Tickling Leo

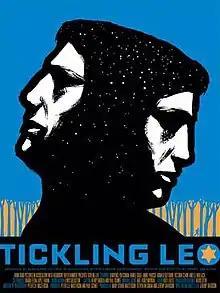
Theatrical release poster

Tickling Leo is a 2009 independent drama film about three generations of a Jewish family whose silence about their past has kept them apart. The film was directed by Jeremy Davidson, and stars Lawrence Pressman, Daniel Sauli, Annie Parisse, Eli Wallach, Ronald Guttman and Victoria Clark.